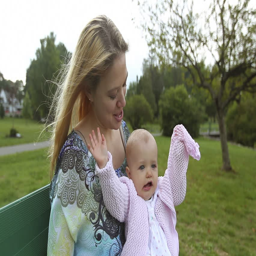
mother and person play together in the park